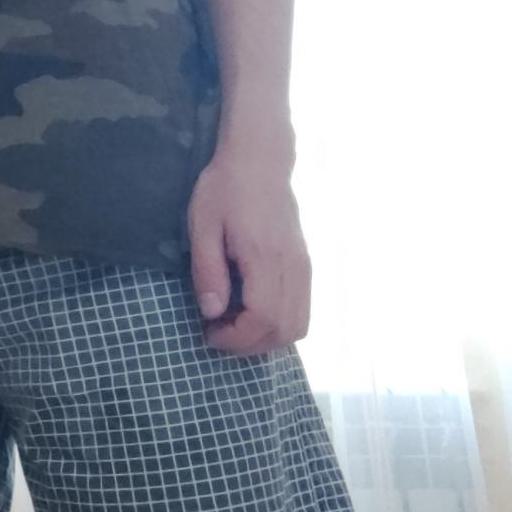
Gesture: no_gesture